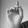
ASL letter: D